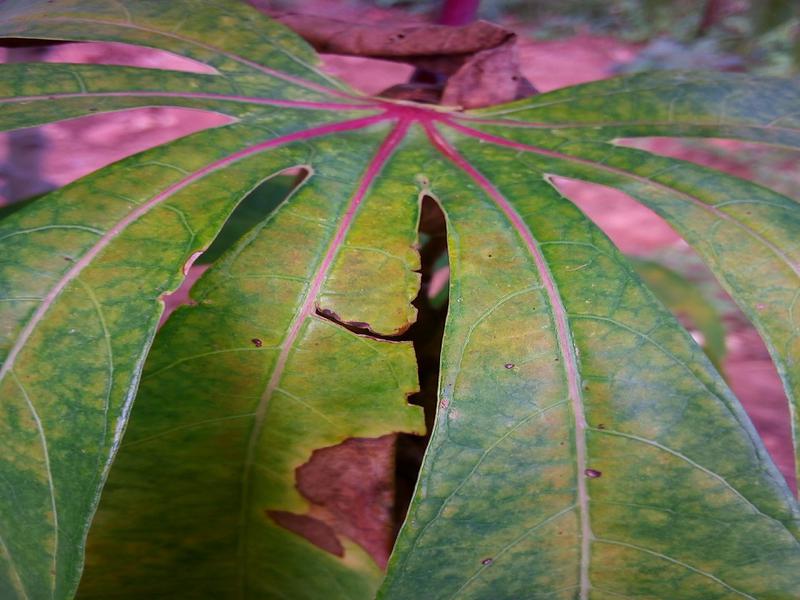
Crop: cassava
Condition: brown_streak_disease